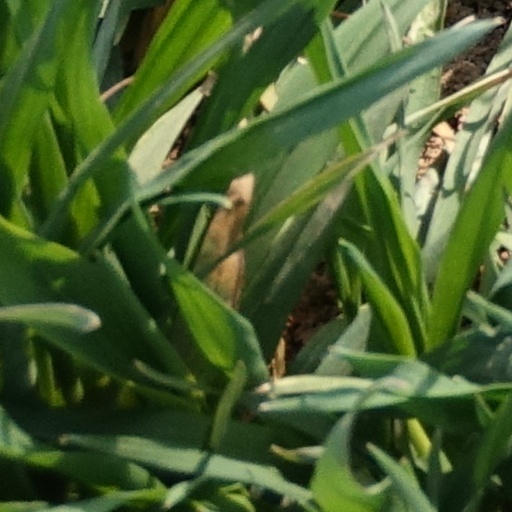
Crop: wheat